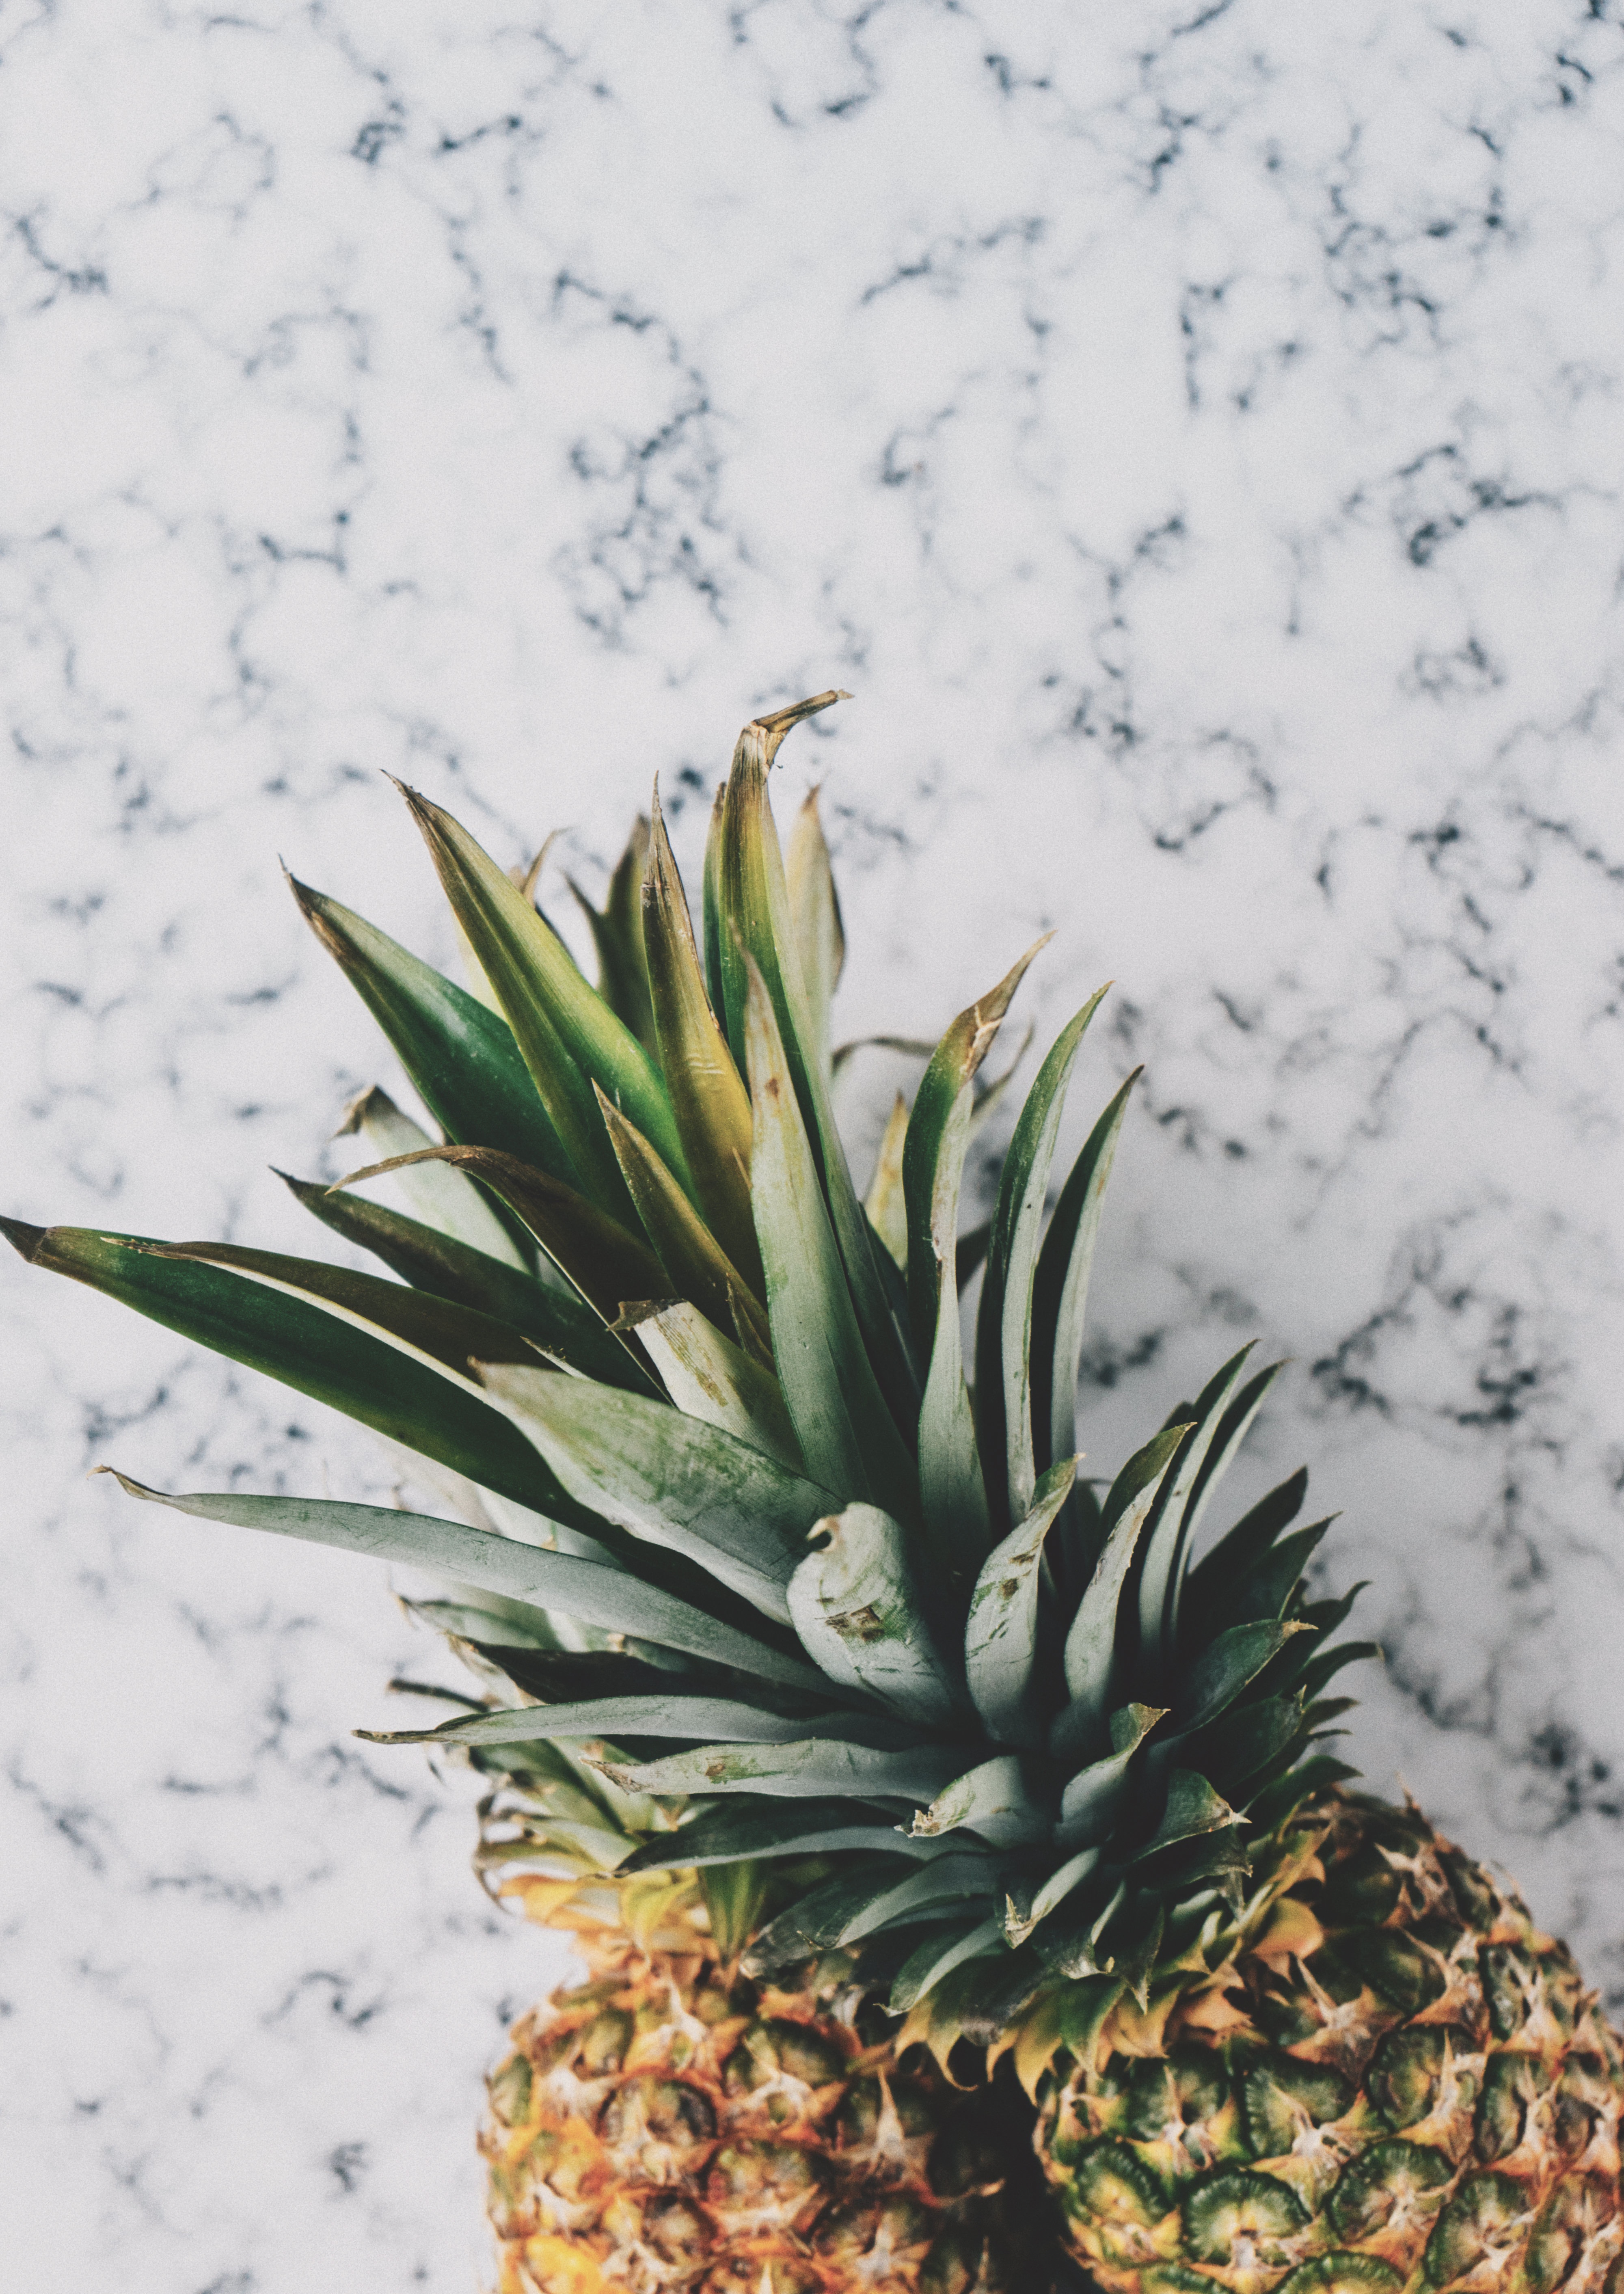
plant, fruit, leaf, flower, food, produce, botany, flora, pineapple, flowering plant, bromeliaceae, land plant